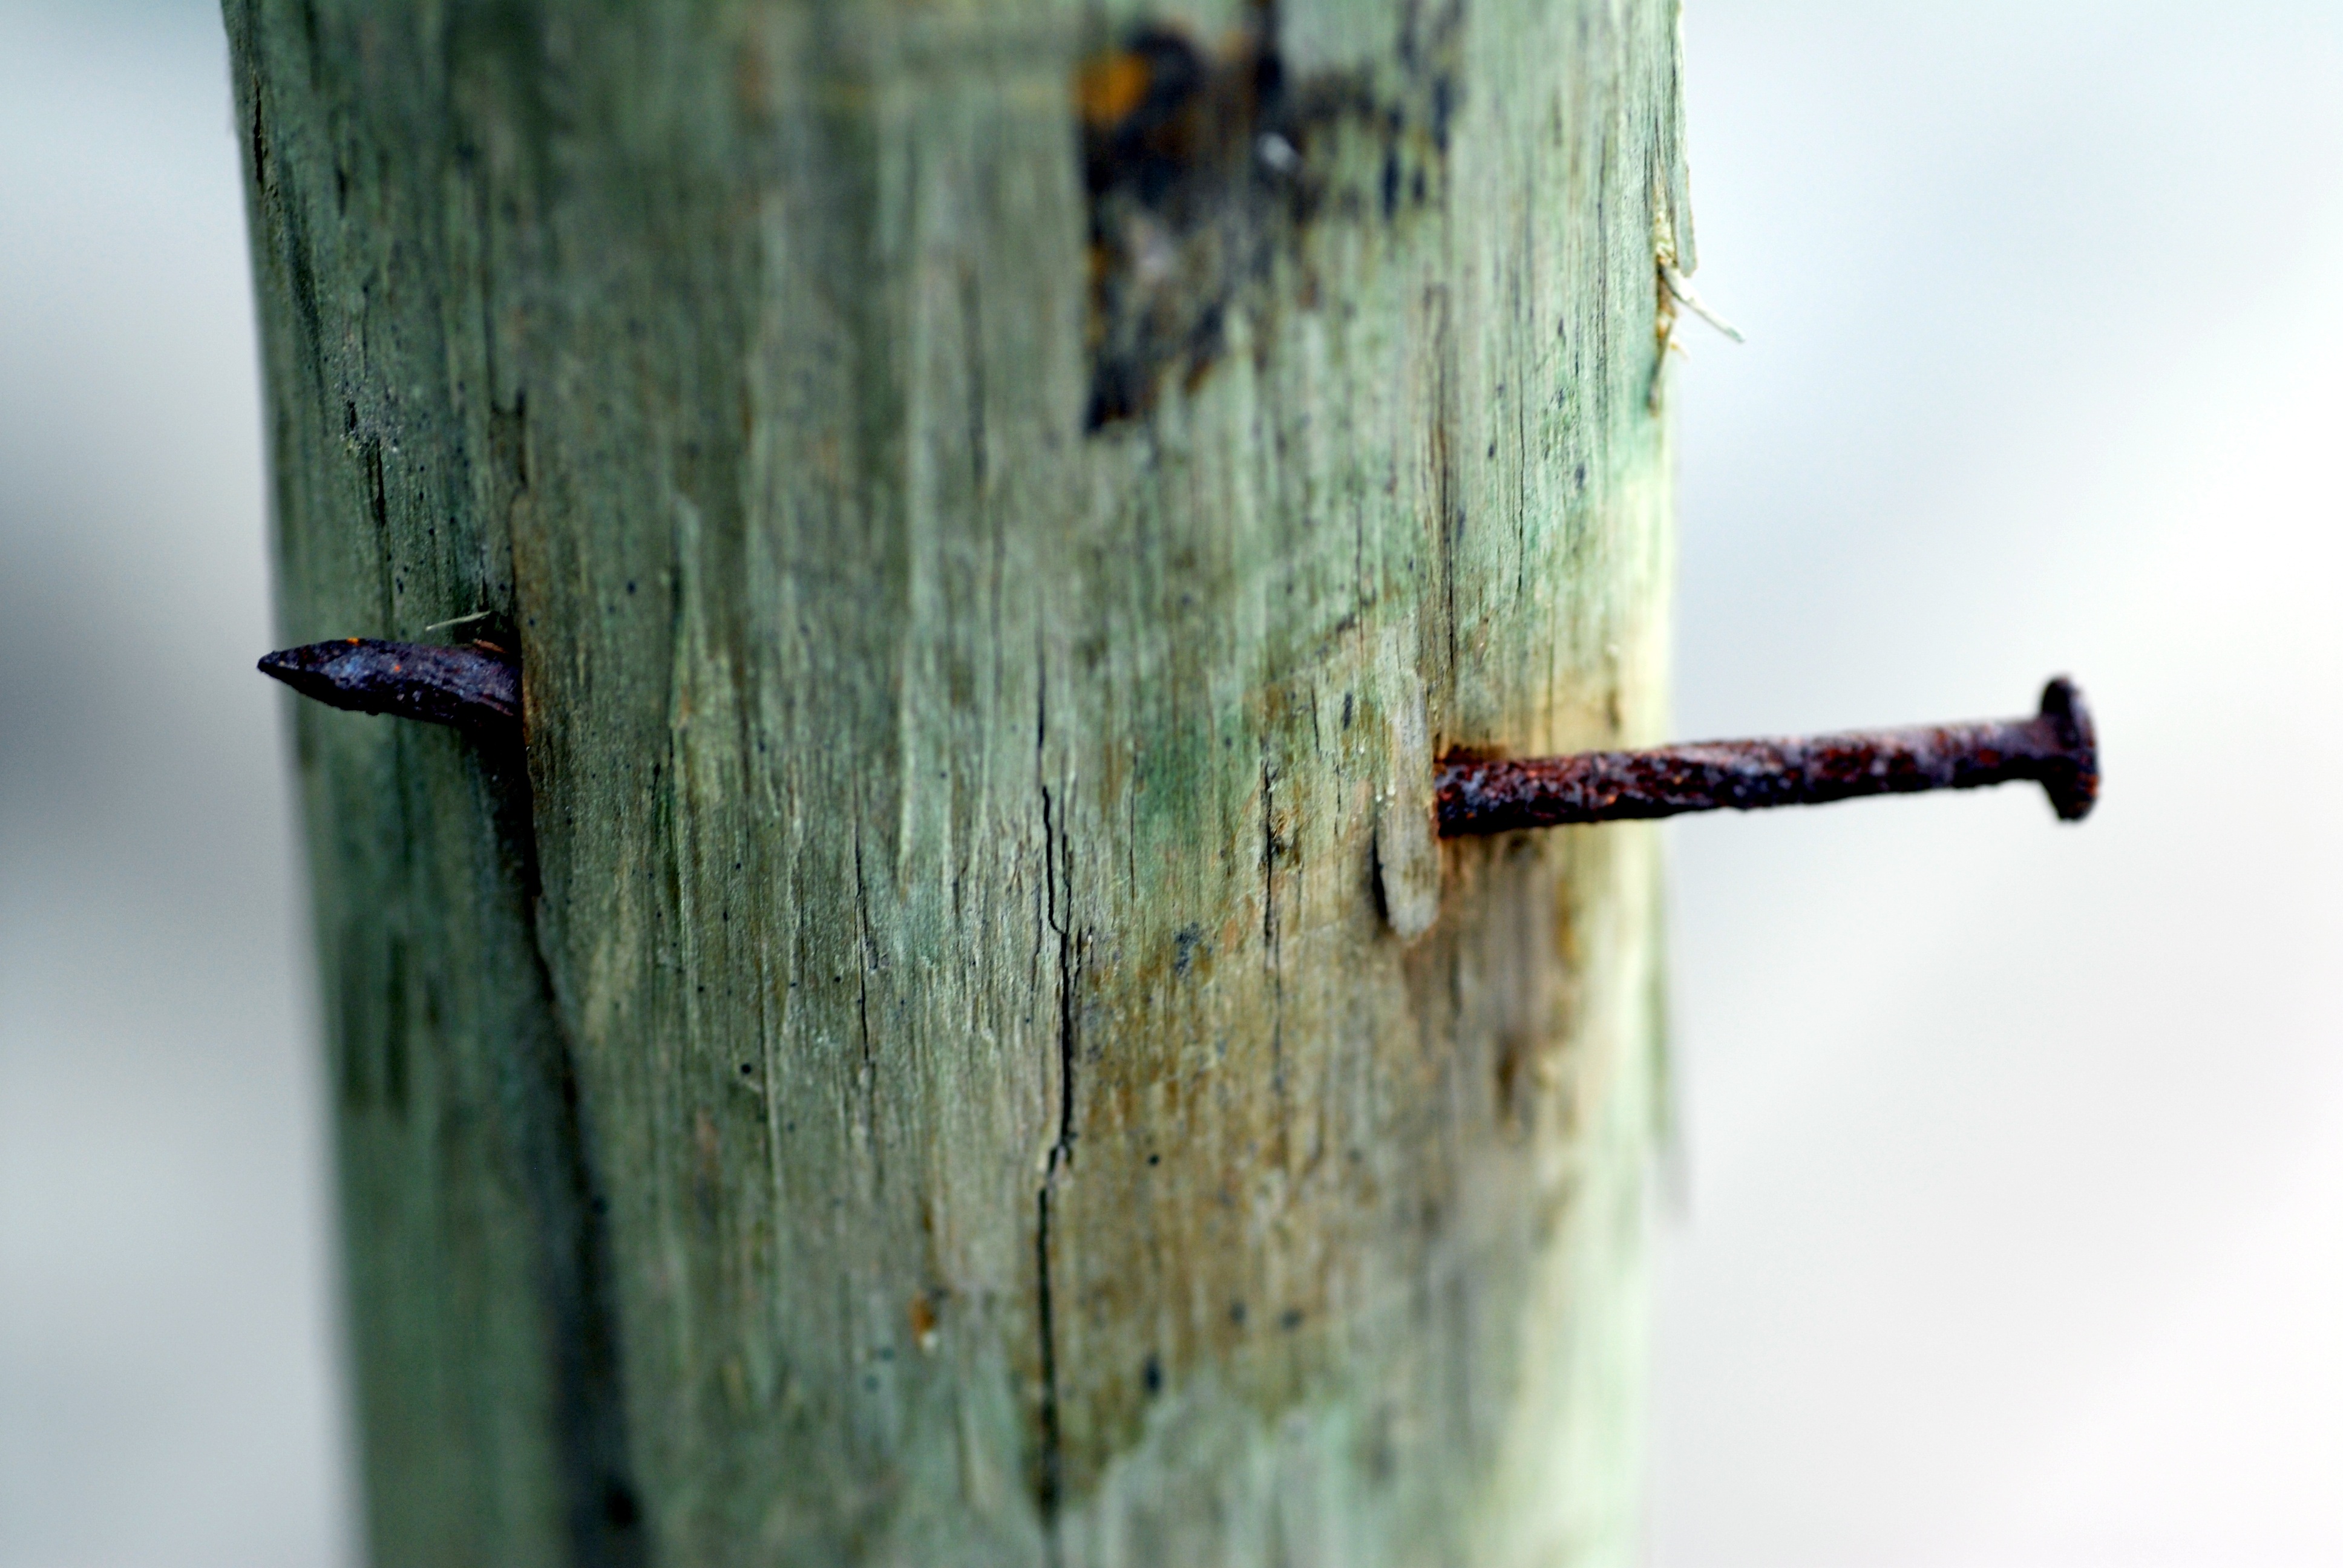
branch, wood, leaf, trunk, green, insect, nail, fauna, invertebrate, close up, tip, oxide, macro photography, plant stem